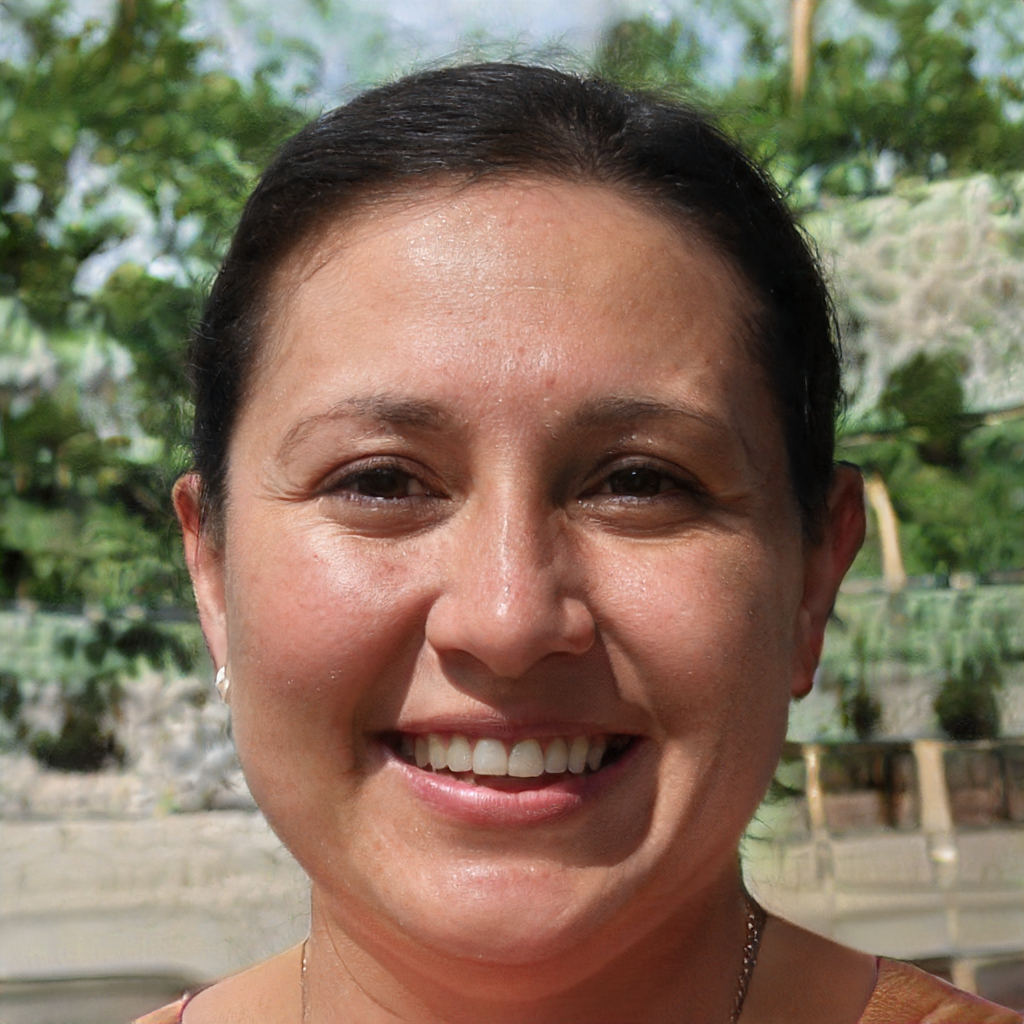
Gender: Female